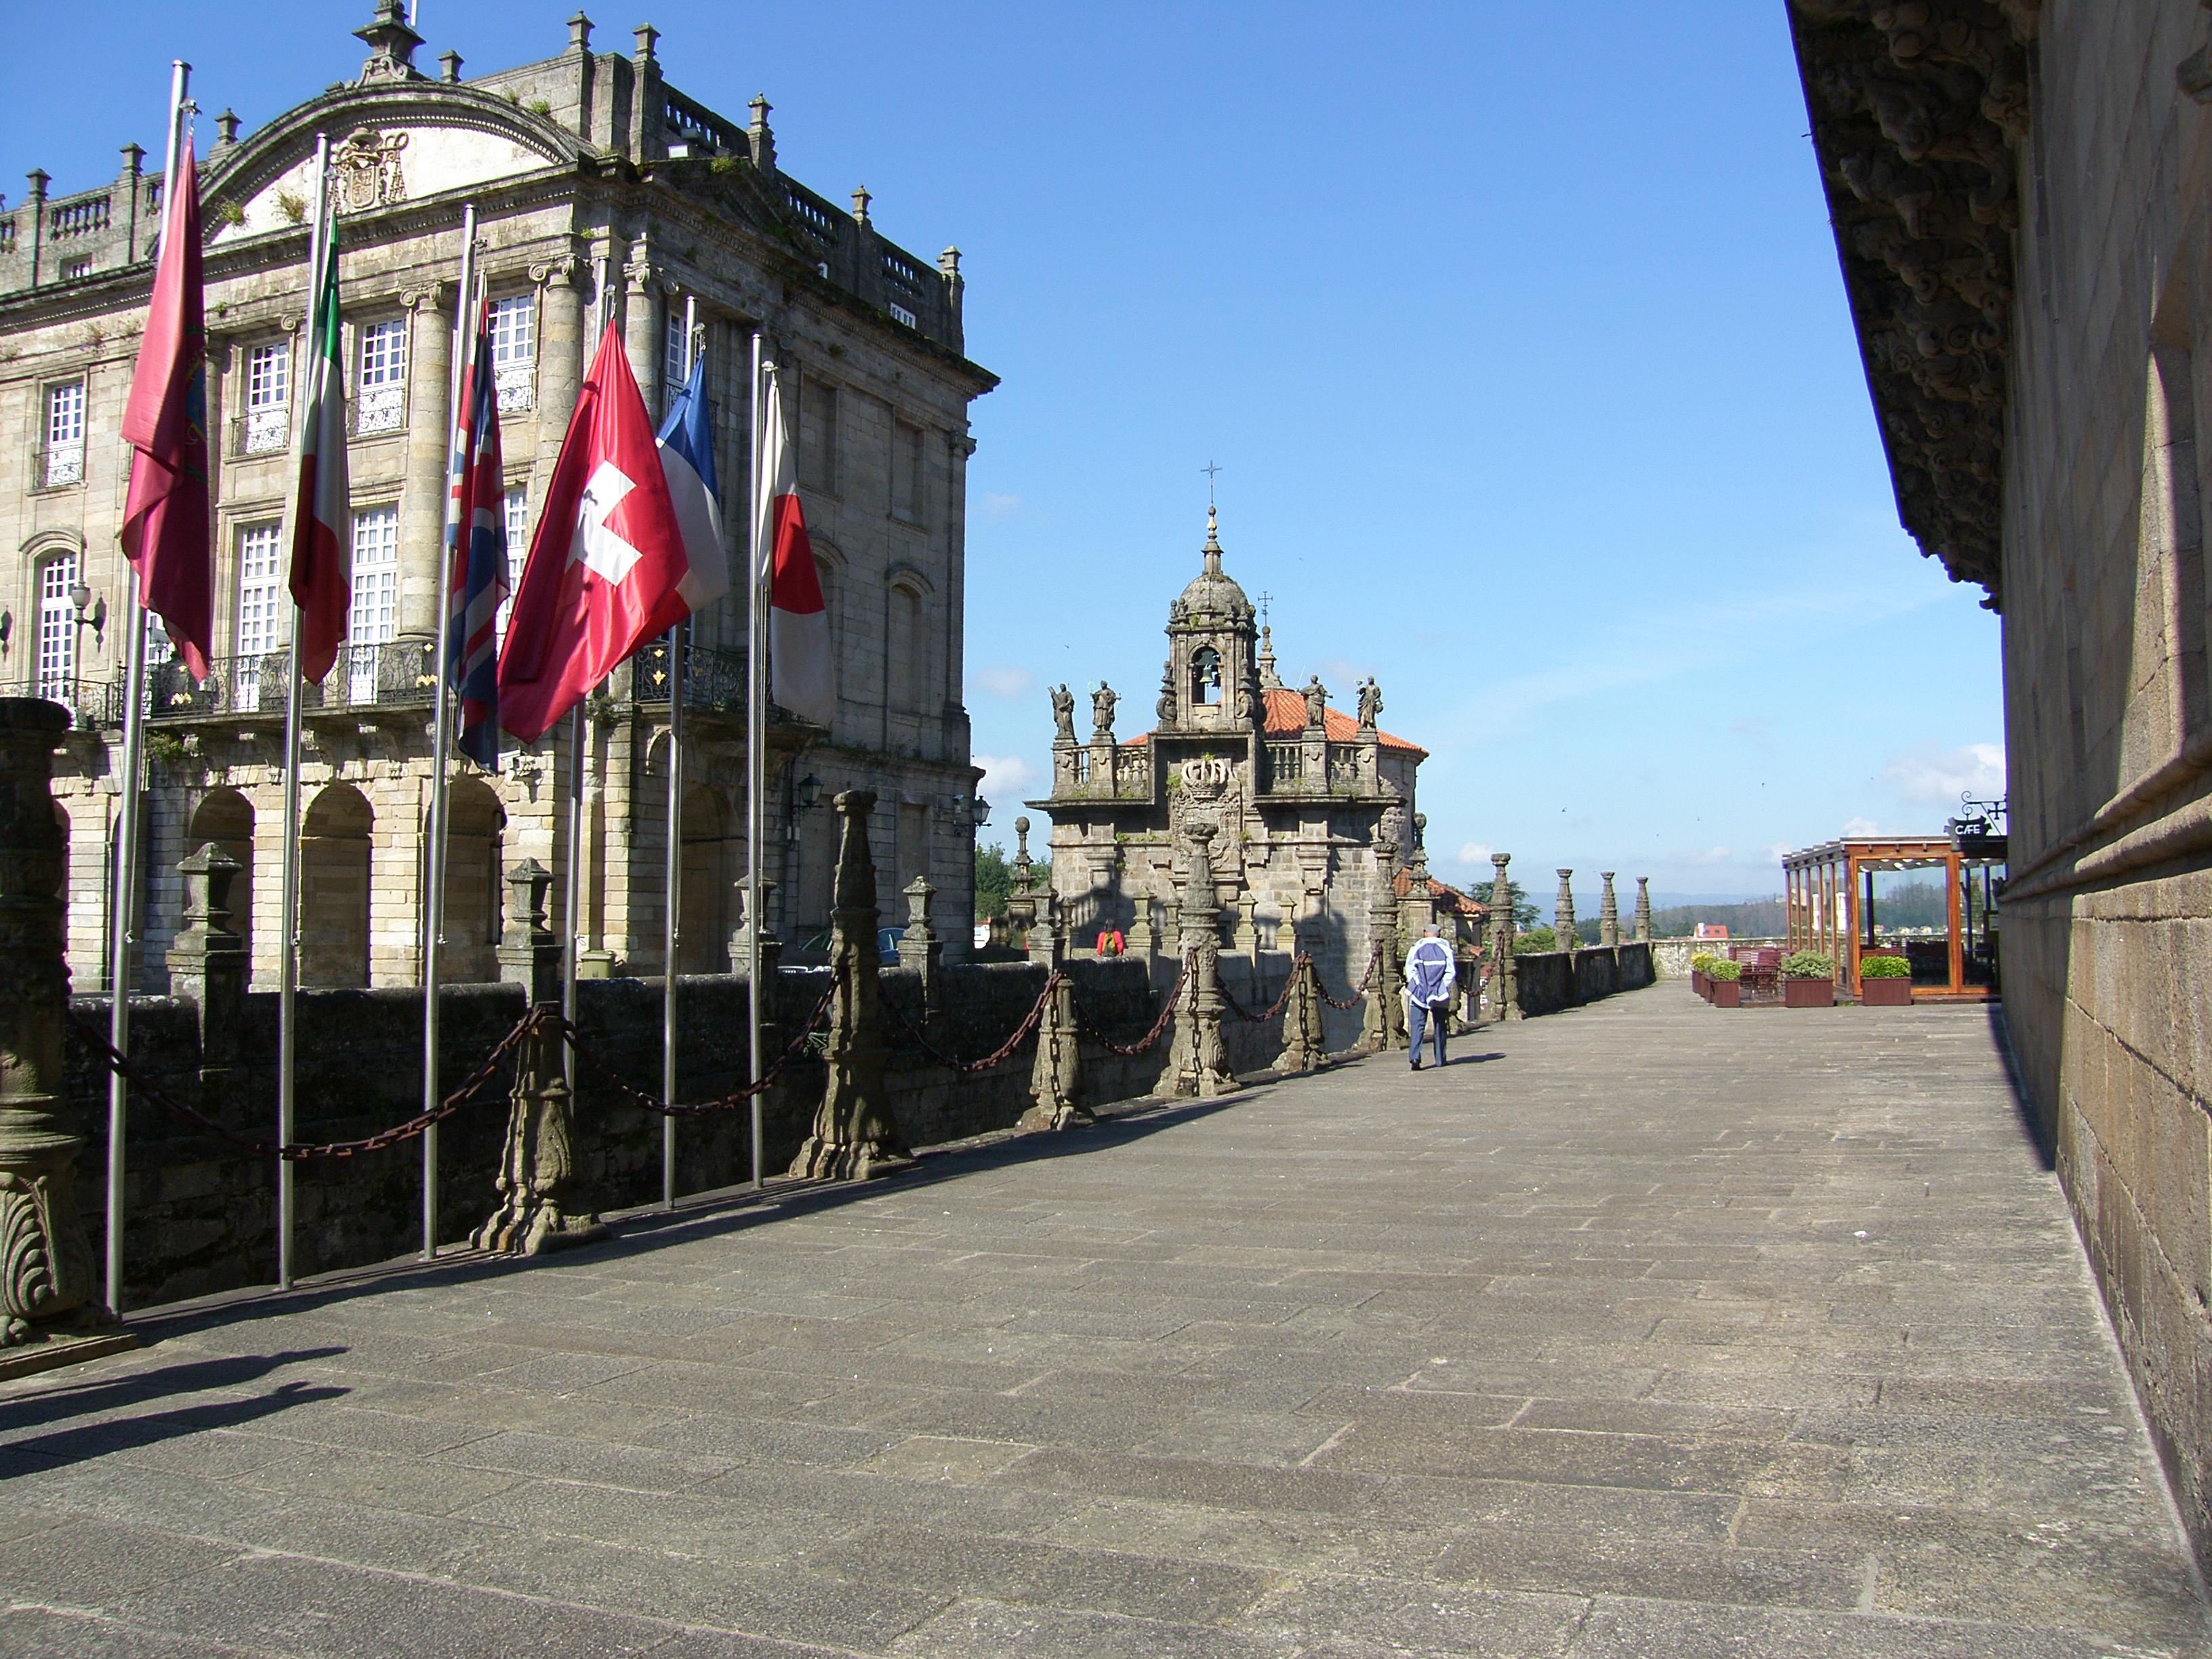
landscape, boardwalk, street, town, city, walkway, downtown, plaza, landmark, tourism, waterway, place of worship, la, town square, ggl1, tours